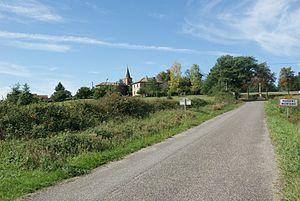
Manent-Montané est une commune française située dans le département du Gers en région Occitanie.